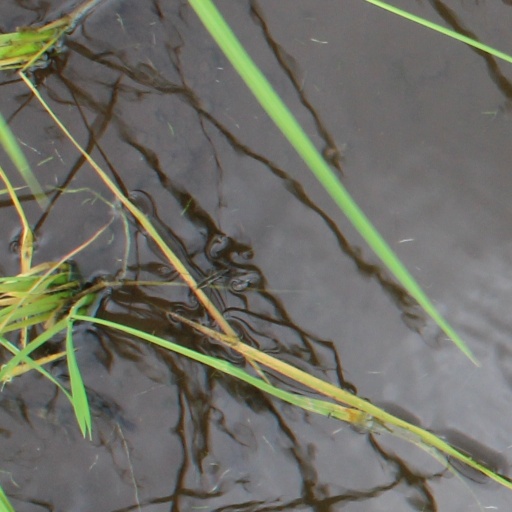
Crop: rice